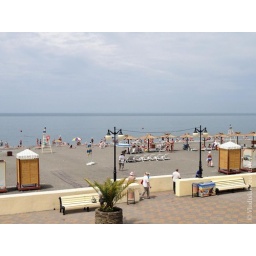
The most popular public black sand/pebble beach in Sochi, Russia.